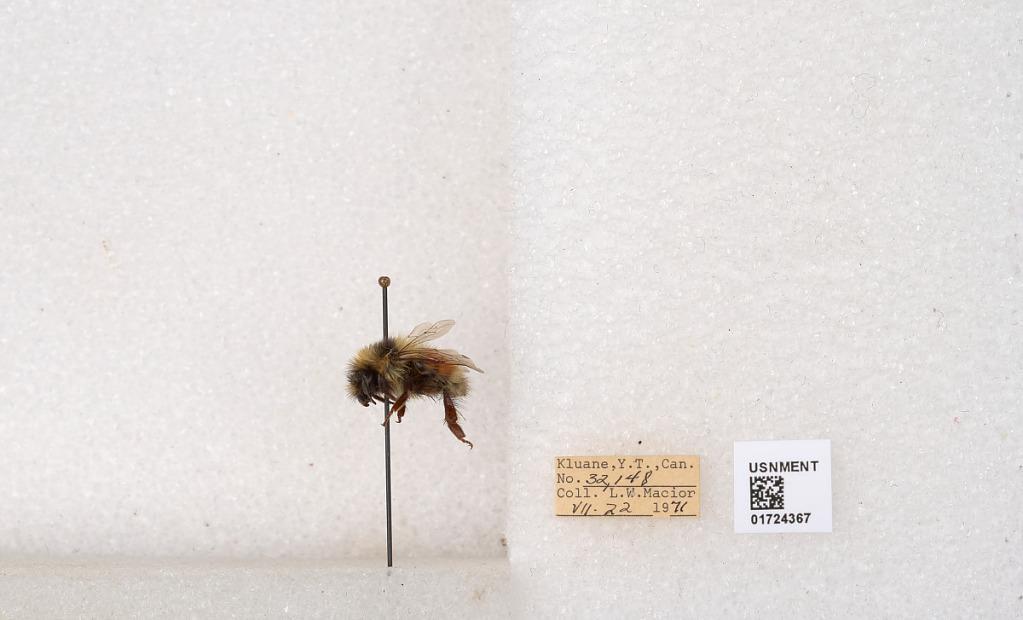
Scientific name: Bombus (Pyrobombus) sylvicola Kirby
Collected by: L. Macior
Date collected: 1971-7-22
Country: Canada
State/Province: Yukon Territory
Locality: Kluane National Park and Reserve
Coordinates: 60.7493, -139.504